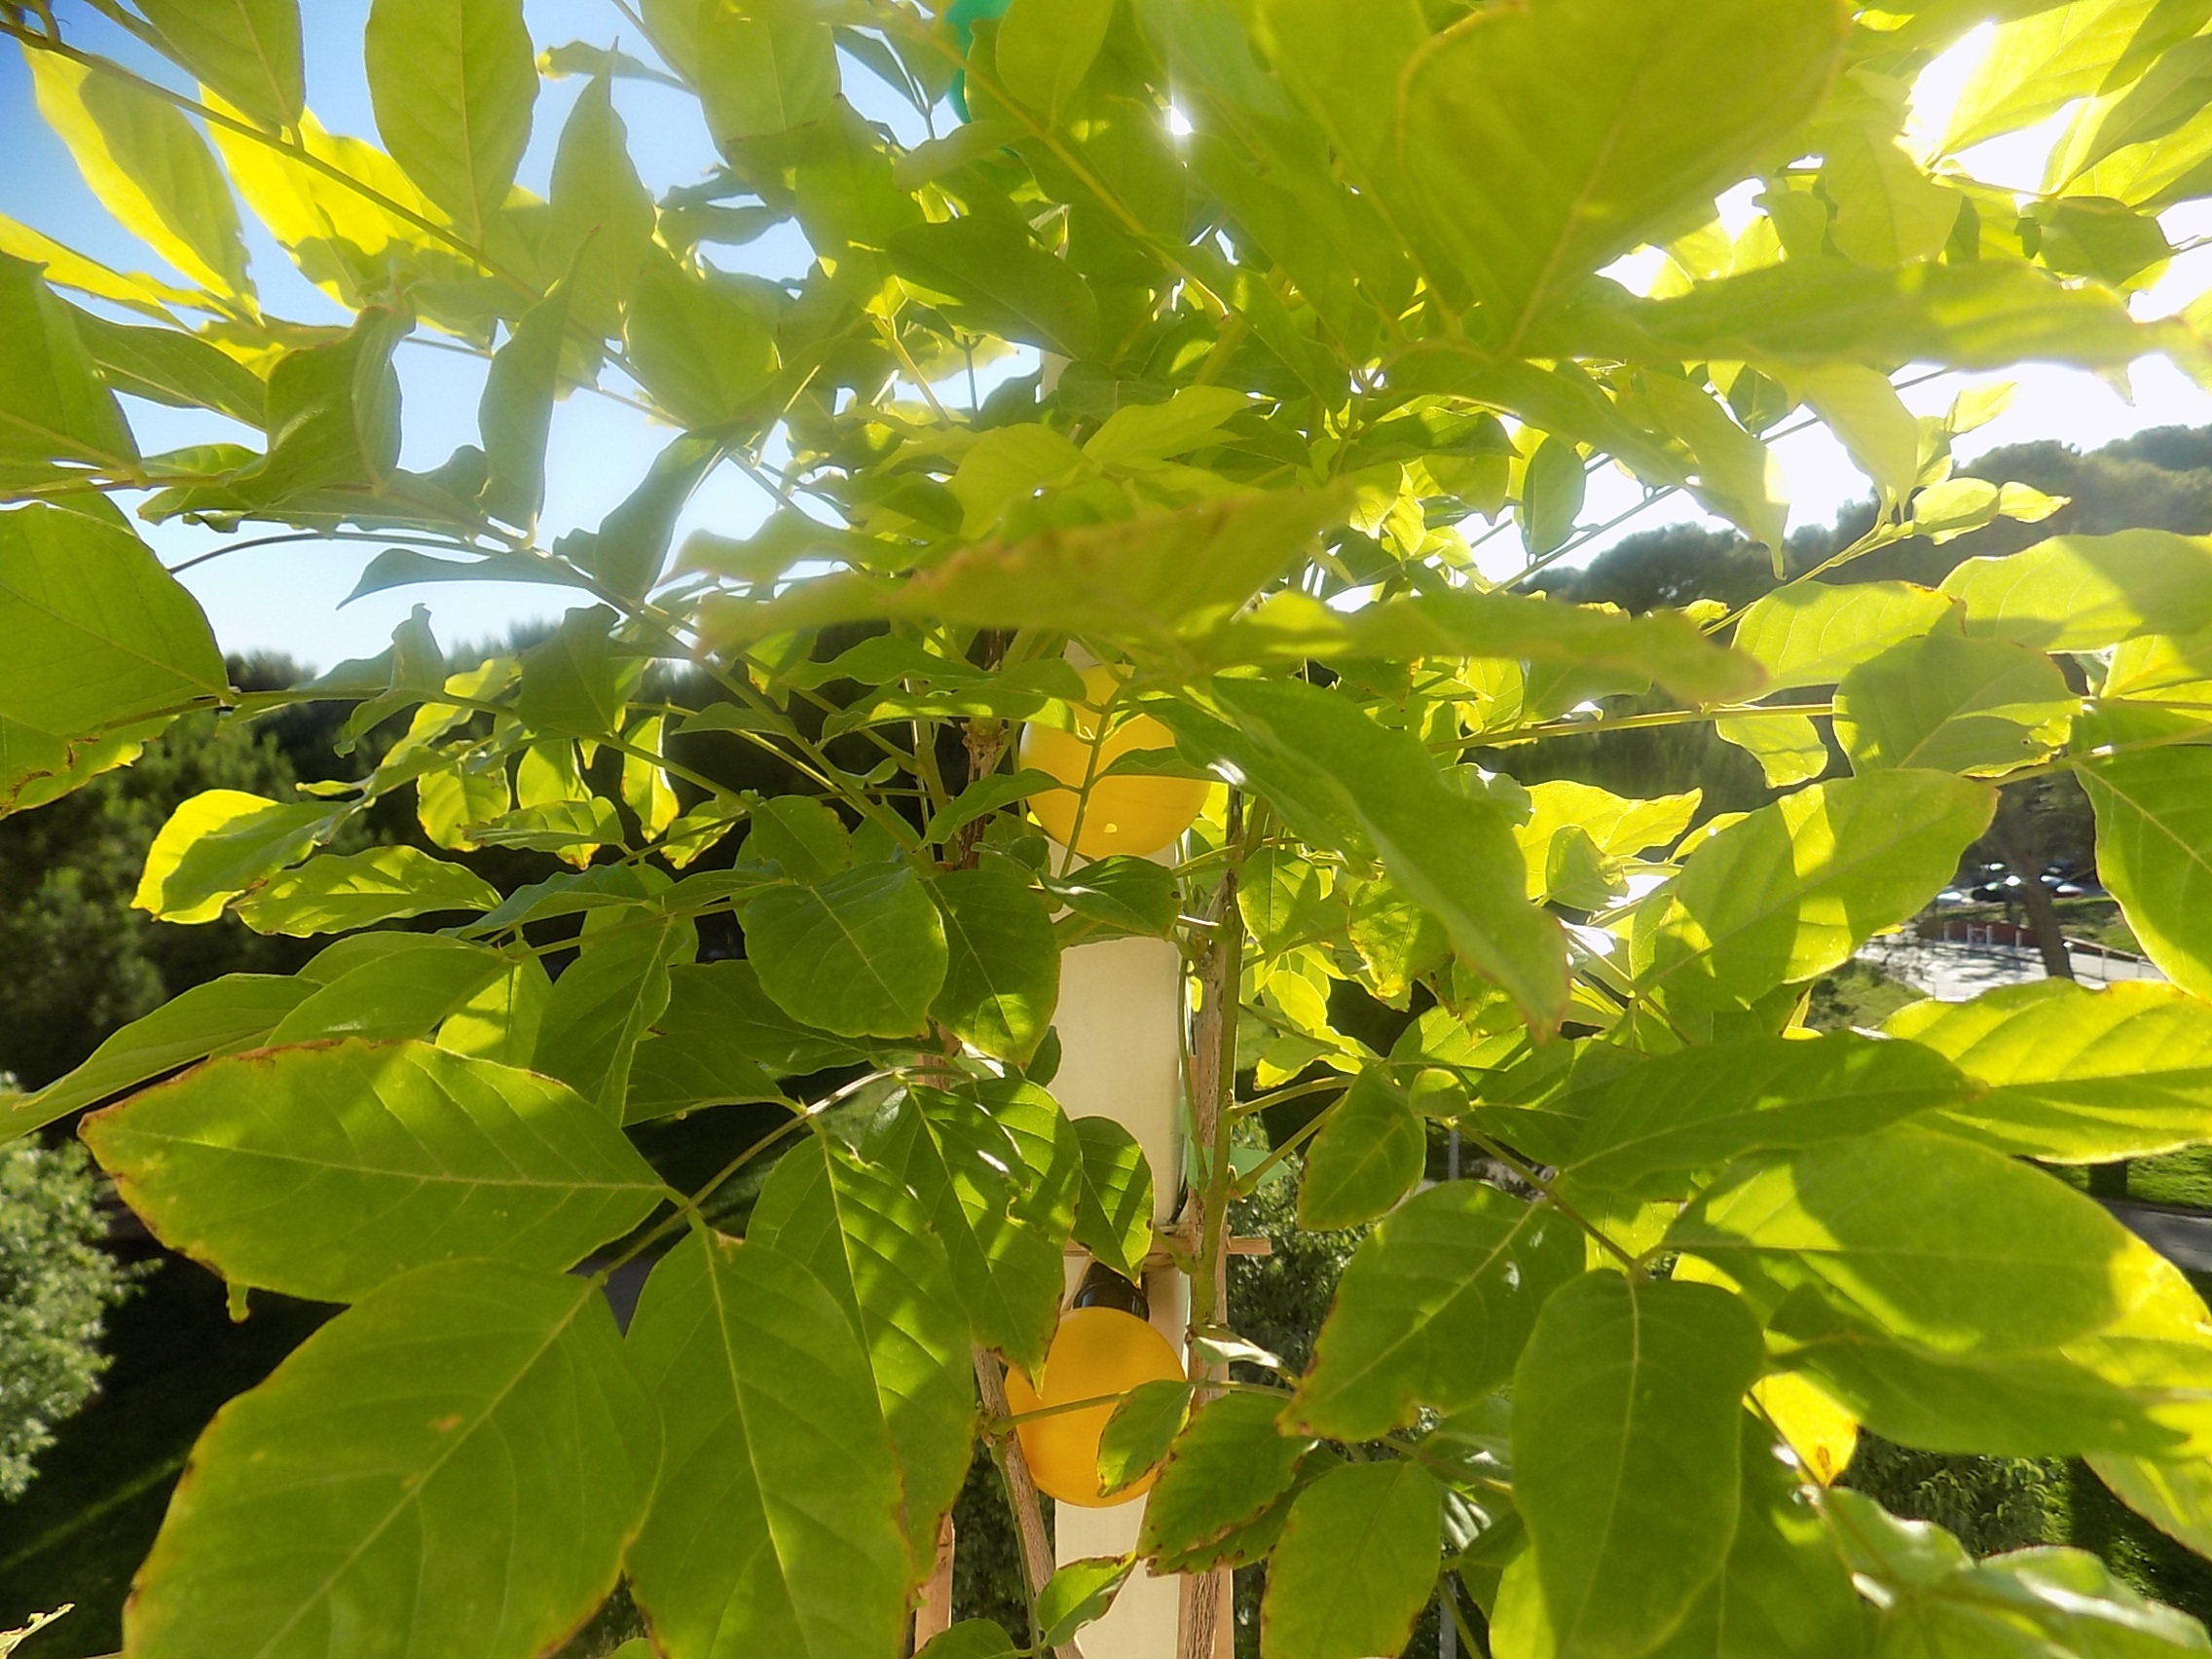
tree, branch, plant, sunlight, leaf, flower, food, green, produce, maple tree, shrub, deciduous, flowering plant, maidenhair tree, woody plant, land plant, plane tree family